Coffin

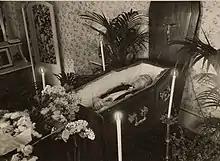
Polish composer Karol Szymanowski lying in his coffin, 1937

A coffin may be buried in the ground directly, placed in a burial vault or cremated. Alternatively it may be entombed above ground in a mausoleum, a chapel, a church, or in a loculus within catacombs.